Rosalvo (footballer)

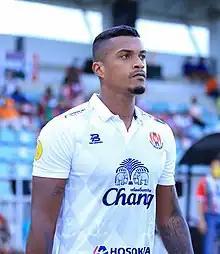
Rosalvo playing for Navy in 2021

Rosalvo Cândido Rosa Júnior (born 12 February 1991) is a Brazilian professional footballer who plays as a forward for Indonesian Super League club Persijap Jepara. He has played abroad league football in Portugal, Sweden, Spain, Thailand, Brunei, and Indonesia.